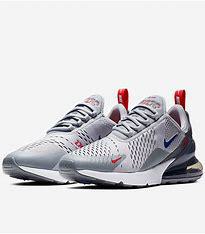
Brand: Nike
Model: Air Max 270